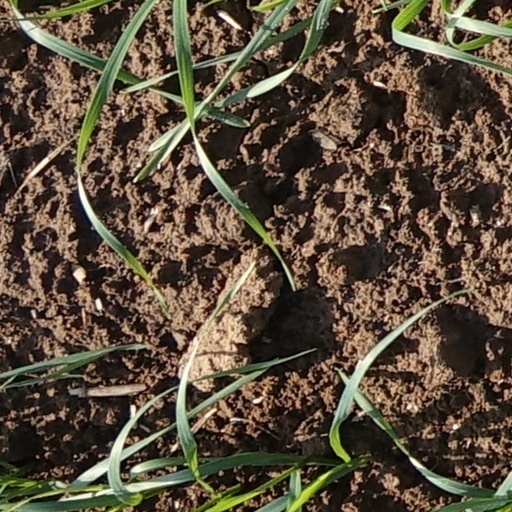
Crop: wheat